Thornton Hunt Inn

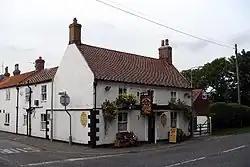

The Thornton Hunt Inn is a grade II listed building and working public house in Thornton Curtis, North Lincolnshire, England.